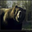
Label: bear